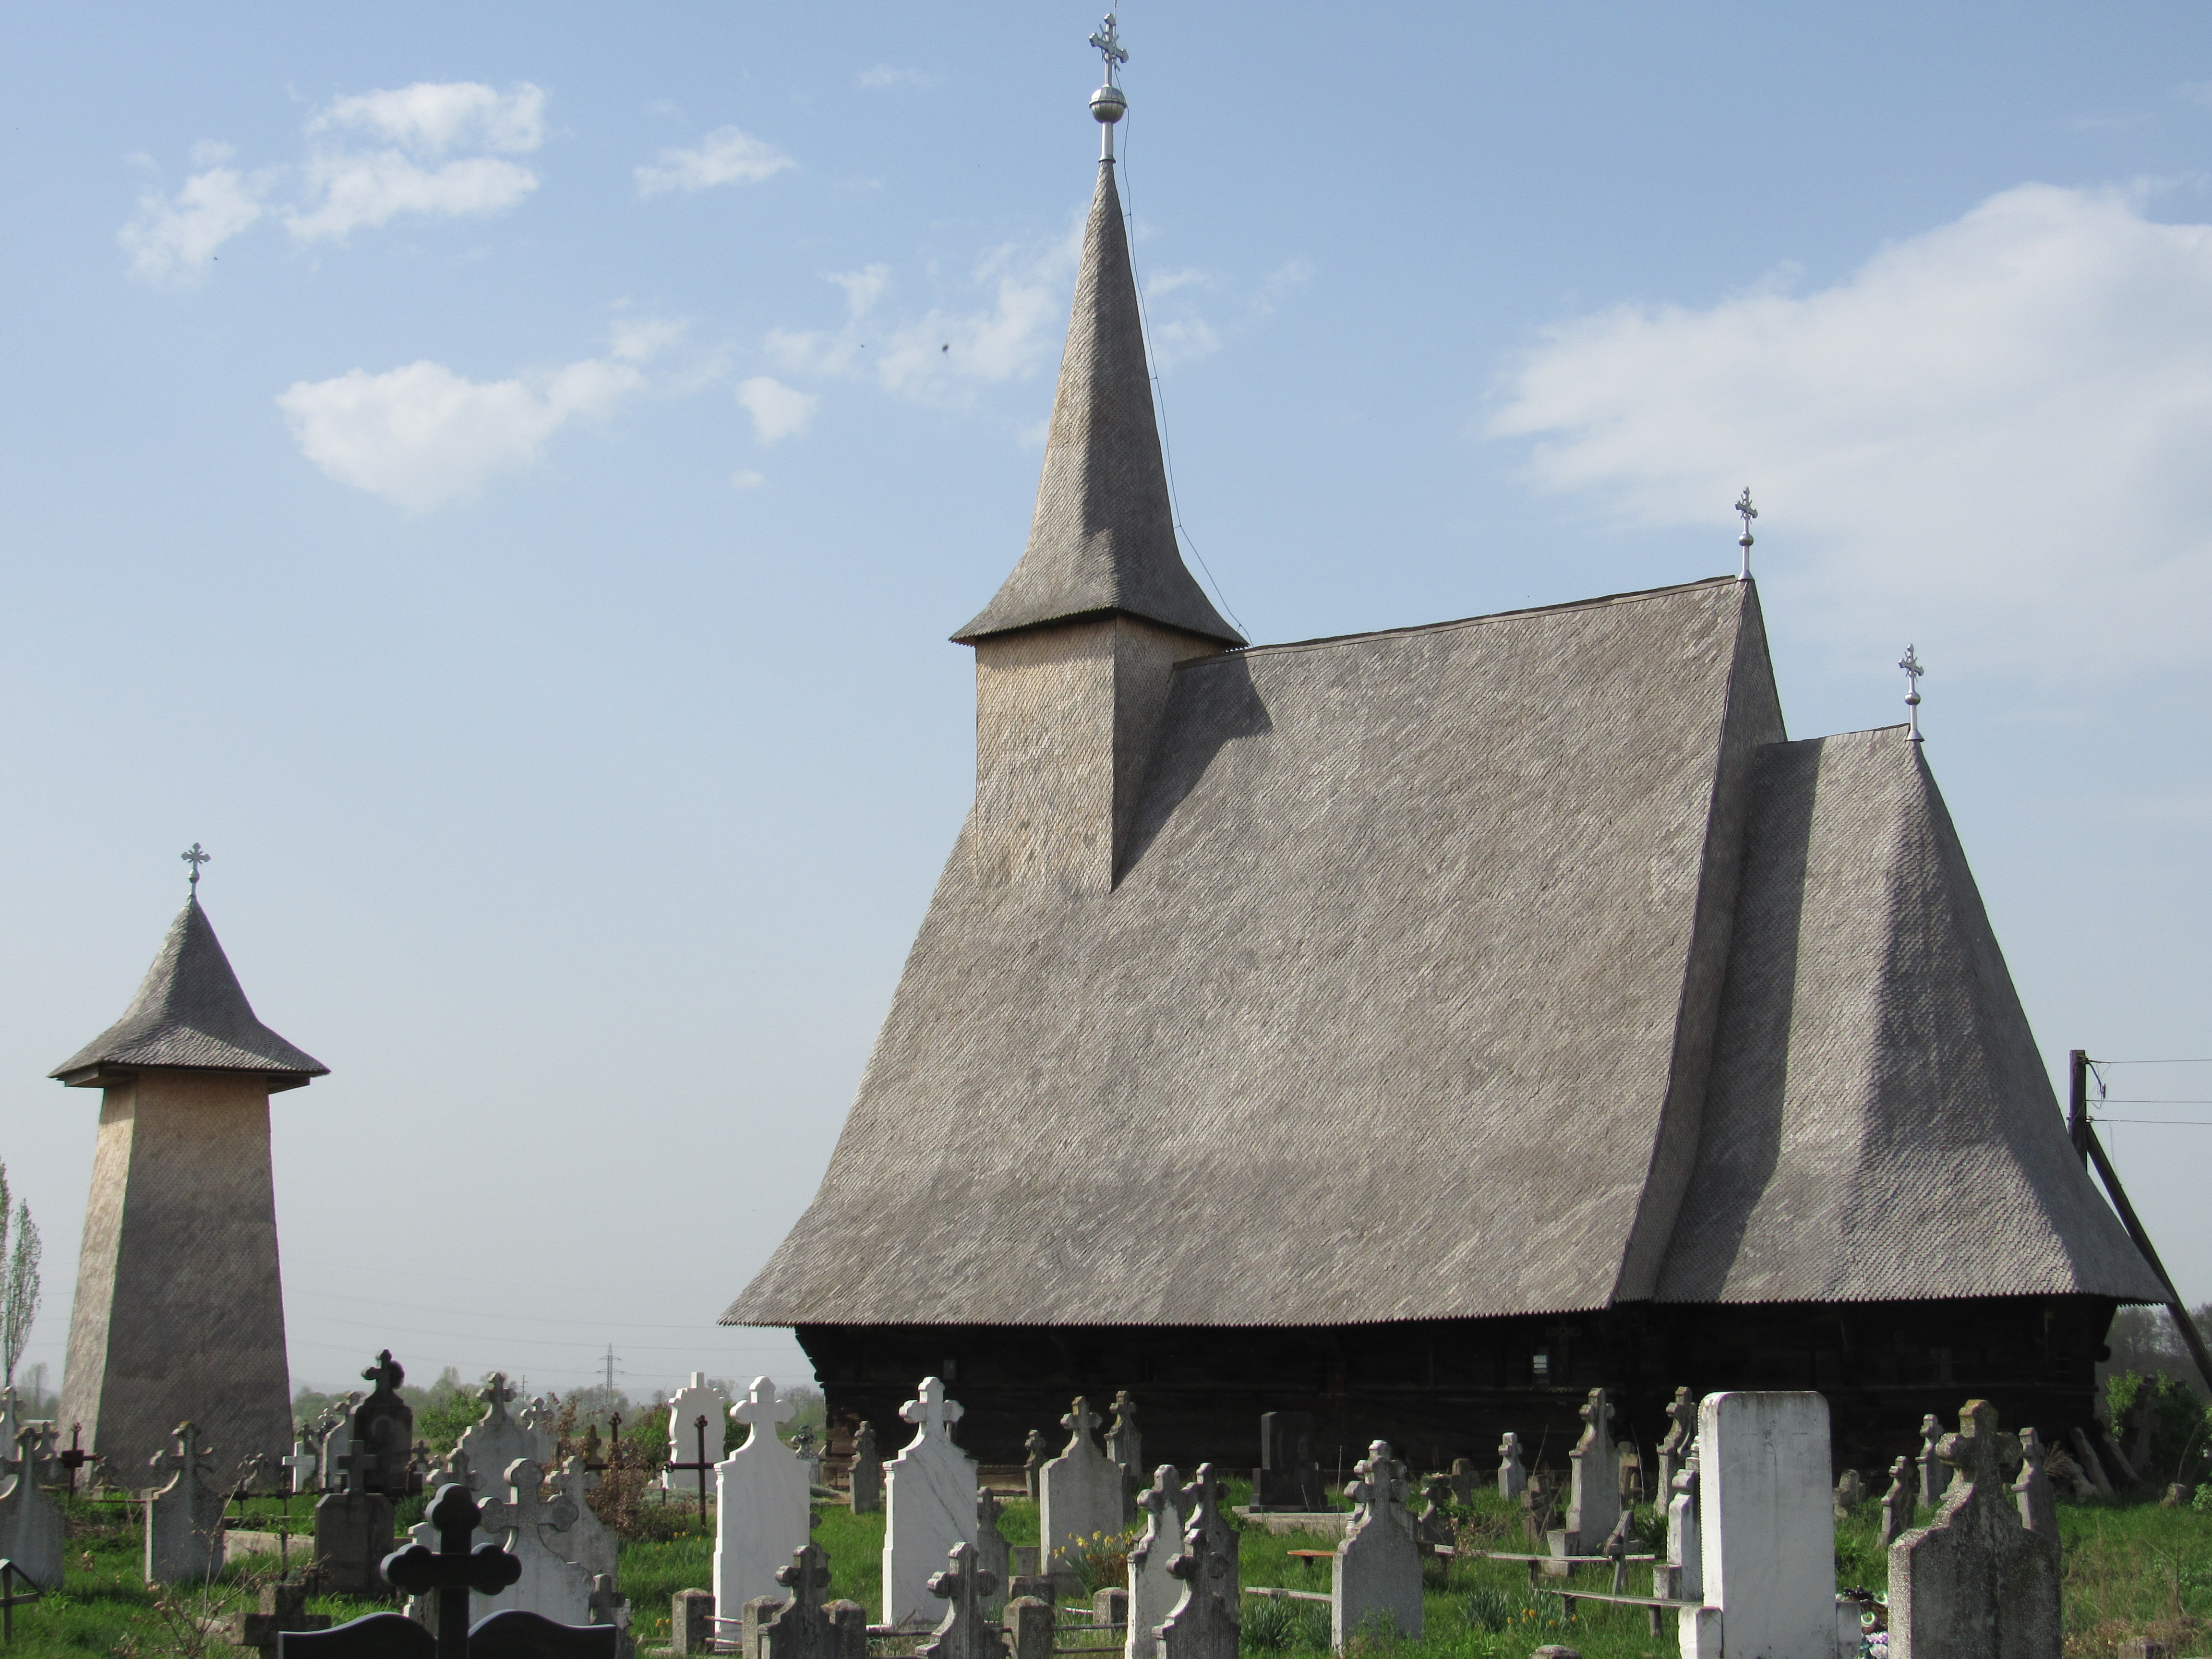
building, monument, church, chapel, place of worship, spire, steeple, romania, transylvania, crisana, wooden church, bihor, sebis